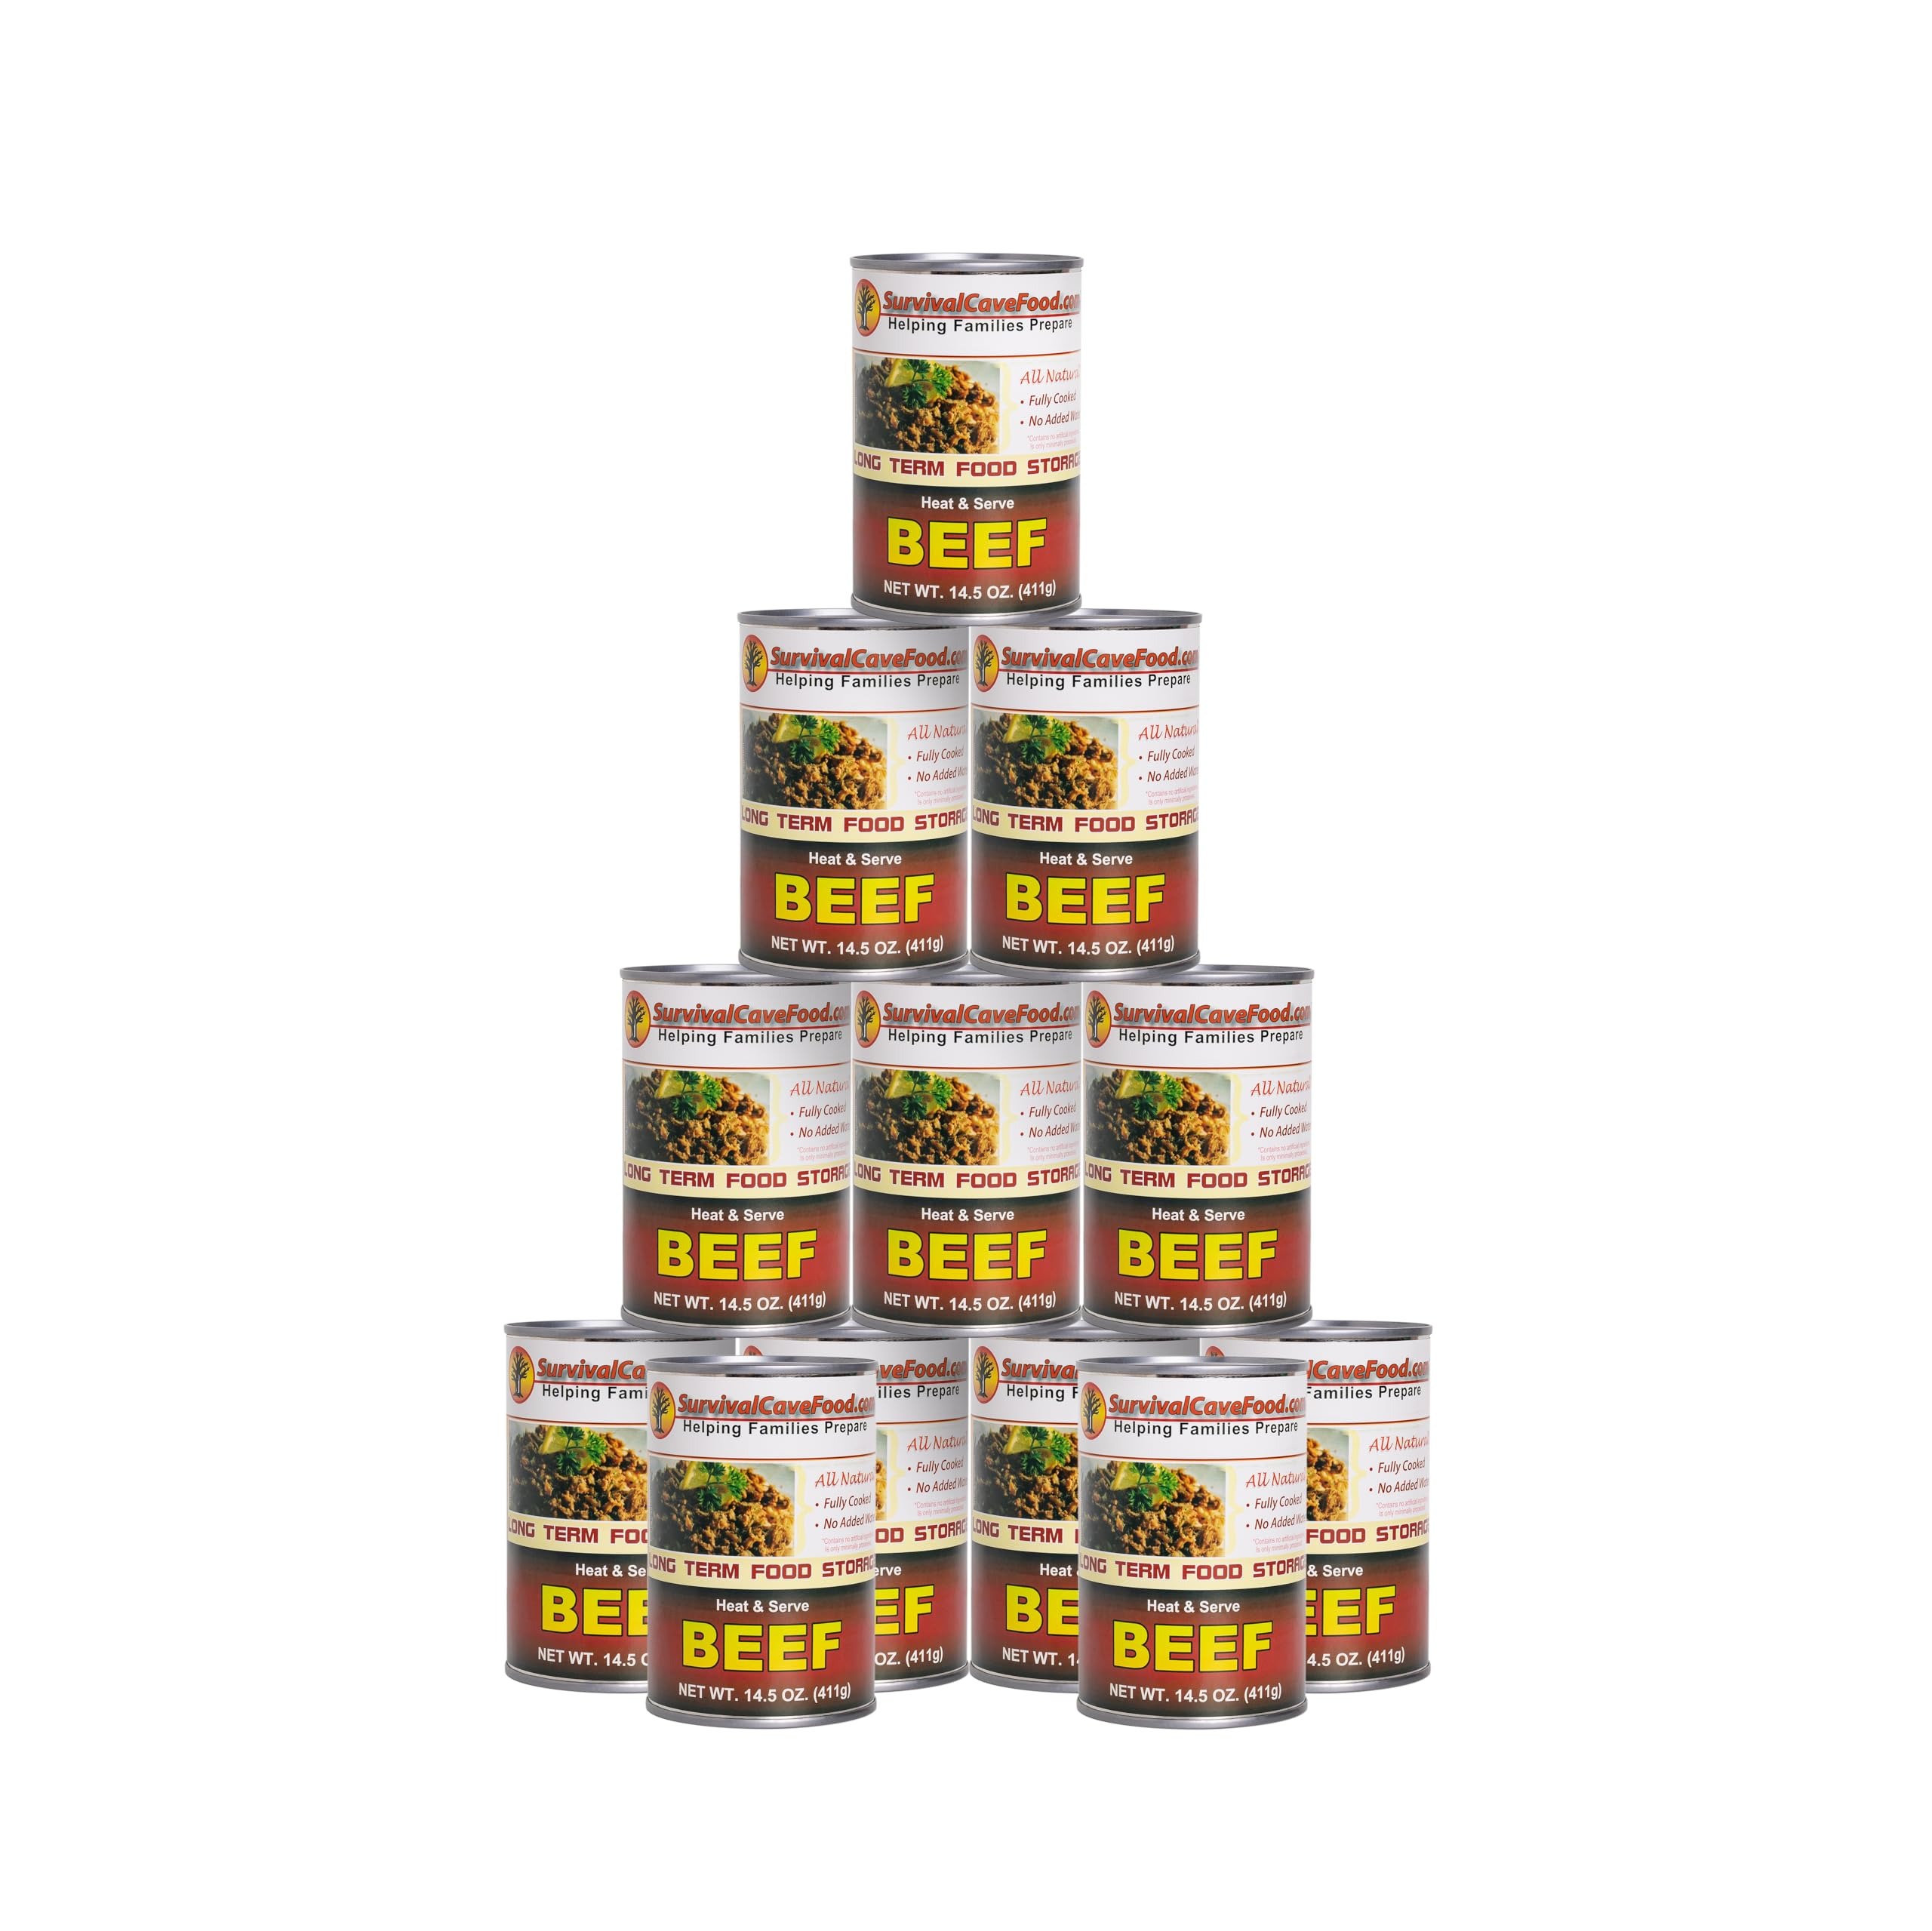
Item Name: 12 - 14.5oz Cans of Canned Meat (BEEF) Long Term Food Storage -Survival Cave
Bullet Point 1: Great for emergency storage in case of natural or man-made disasters with a shelf life of 15+ years
Bullet Point 2: All natural, no preservatives or additives, Ingredients are just chopped beef and a little salt
Bullet Point 3: High protein content and no carbs make these a great addition to your long term storage food program
Bullet Point 4: Hand selected cuts of USDA inspected beef.
Bullet Point 5: Made in the USA from U.S. livestock.
Product Description: Add protein to your long term storage food cache with this is a 12-pack of great-tasting canned beef that is specifically labeled for long term storage food. The beef is slow cooked in its own juices at 240 degrees -- no water or broth is added -- giving these cans an indefinite shelf life, although we recommend that you rotate them every 12 to 15 years. <P>The only ingredients are beef and a little bit of salt; no preservatives, no MSG, no additives, no fillers, no chemicals. The result is an all-natural product that tastes great and will last for years.<P>This product cannot be shipped outside the U.S. One case contains a dozen 14.5 ounce cans of beef. That is 60 servings or about 11 pounds of beef.
Value: 174.0
Unit: Ounce

Price: 199